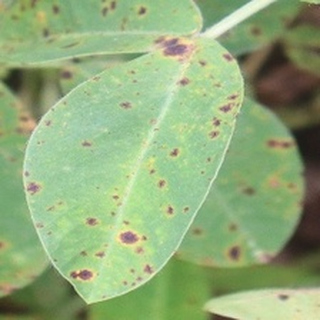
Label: groundnut_late_leaf_spot